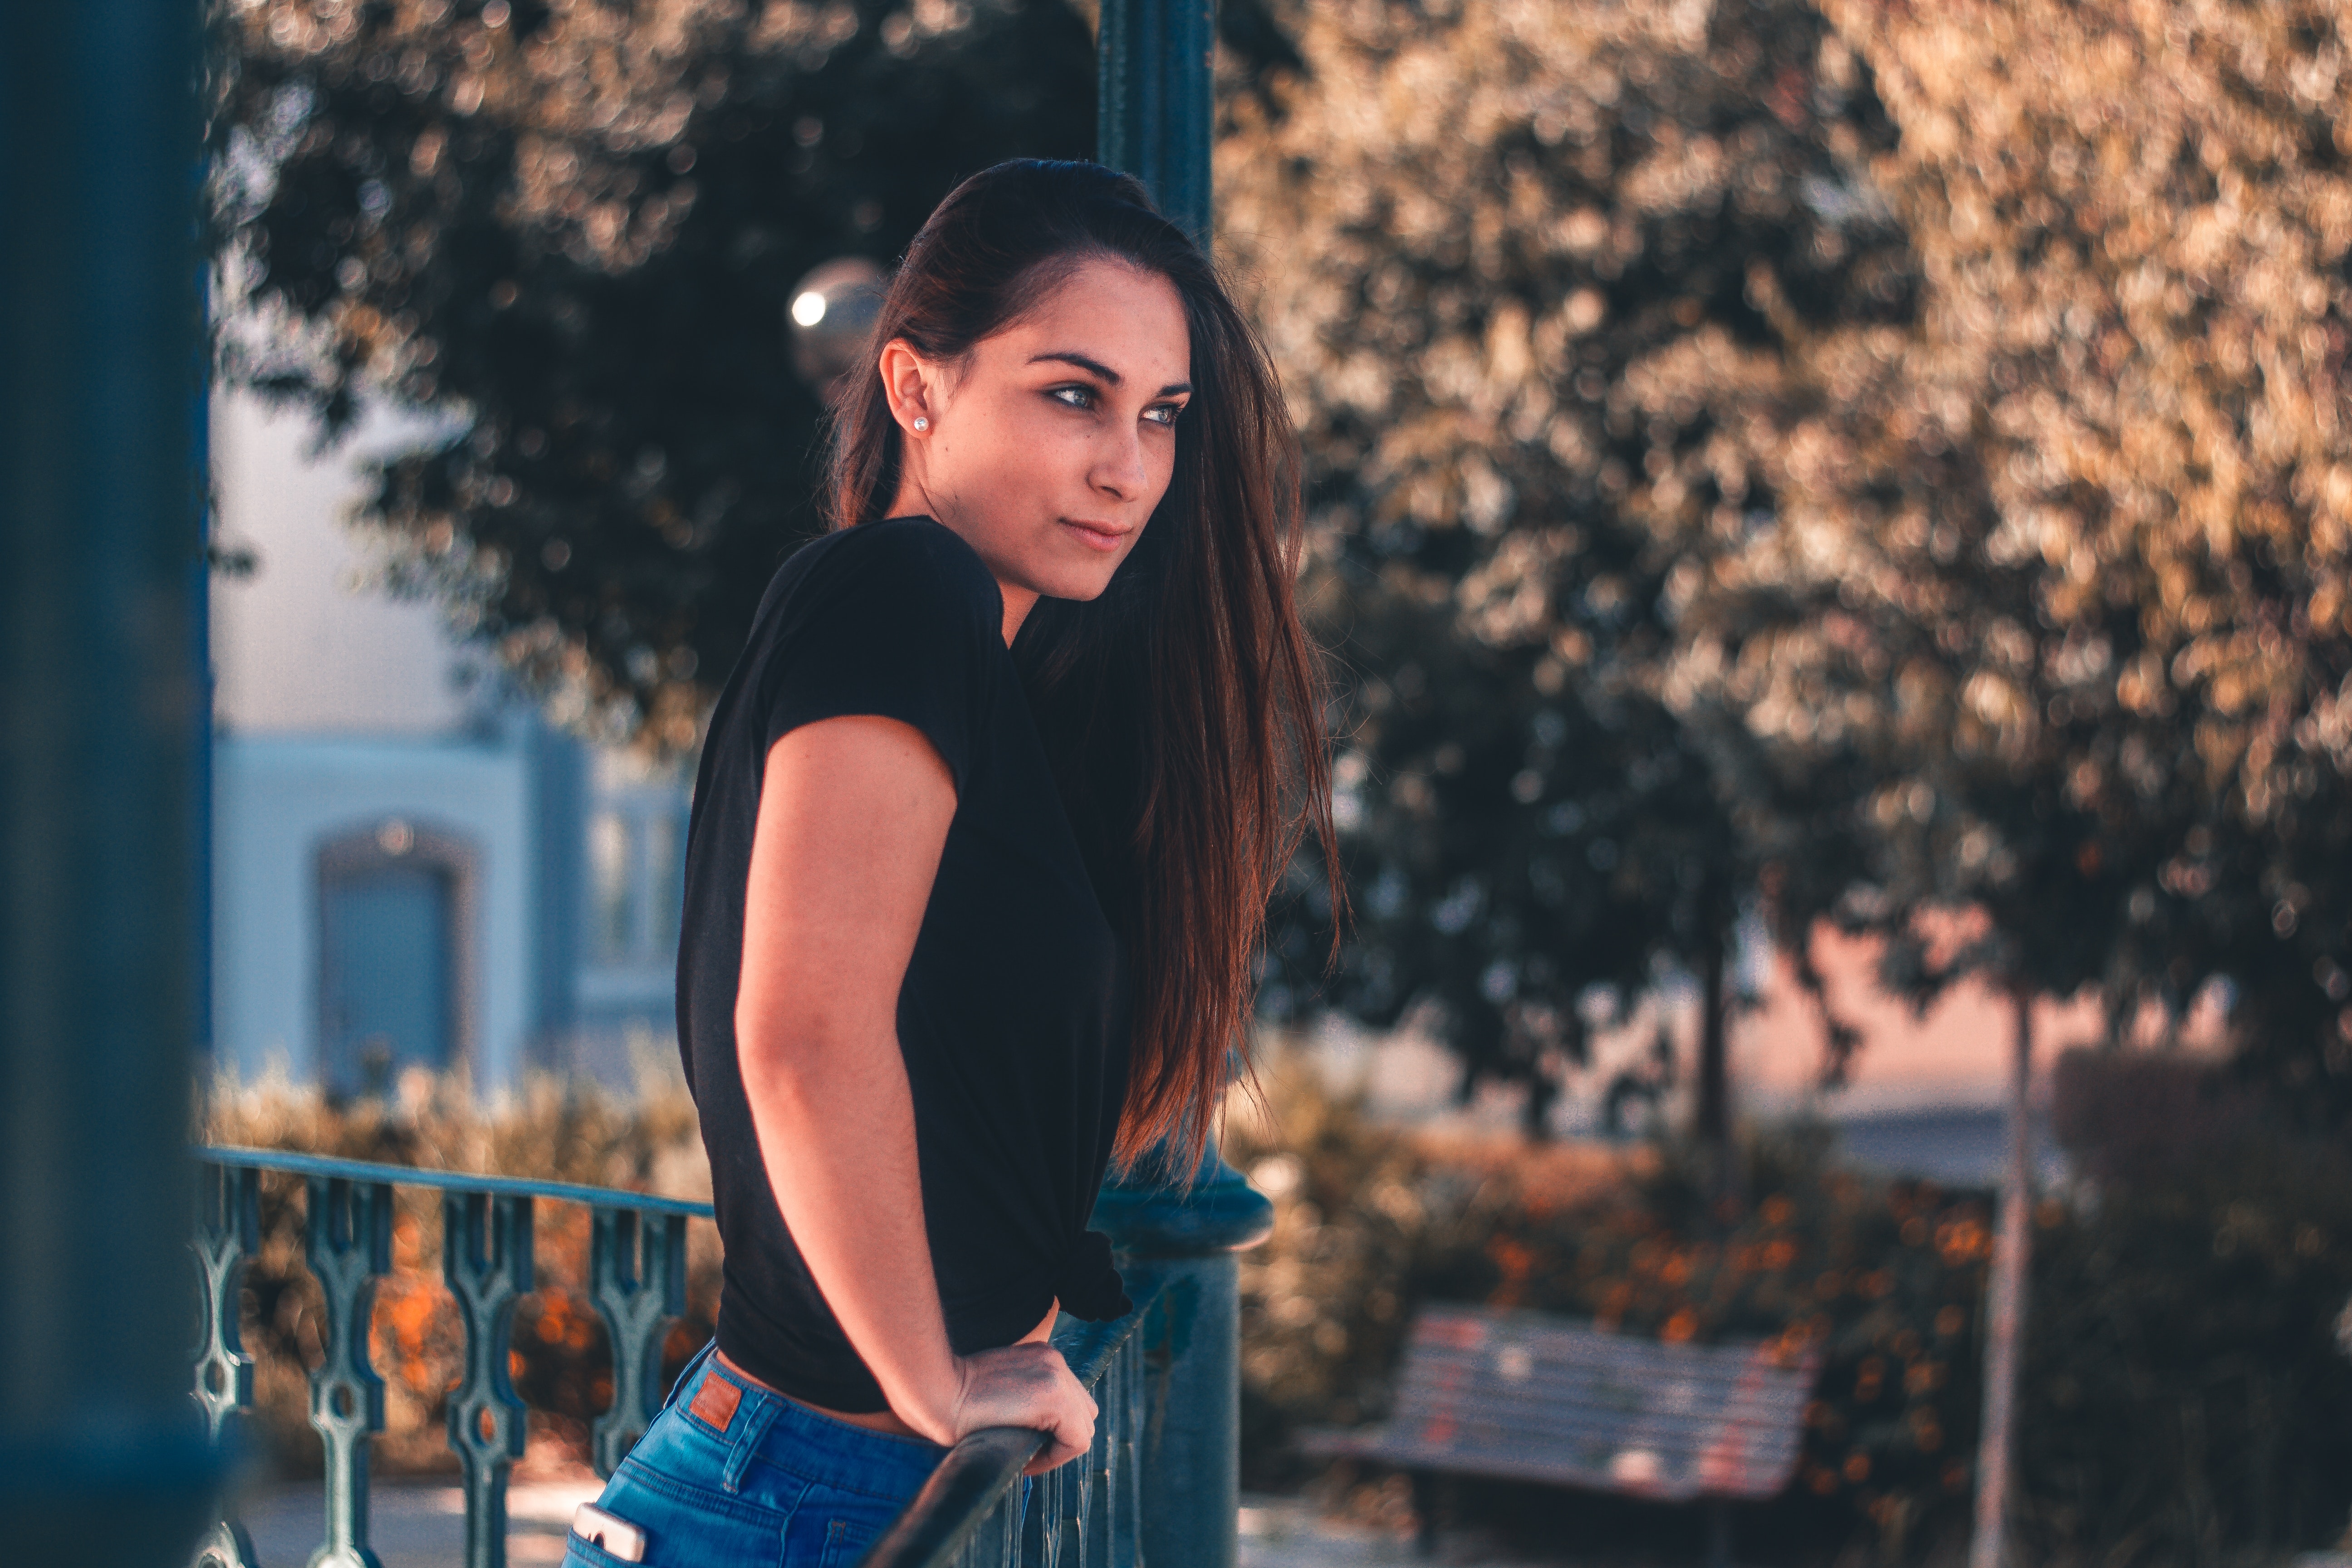
blue, photograph, girl, beauty, lady, photography, black hair, fun, smile, human, long hair, sunlight, tree, model, photo shoot, flash photography, portrait photography